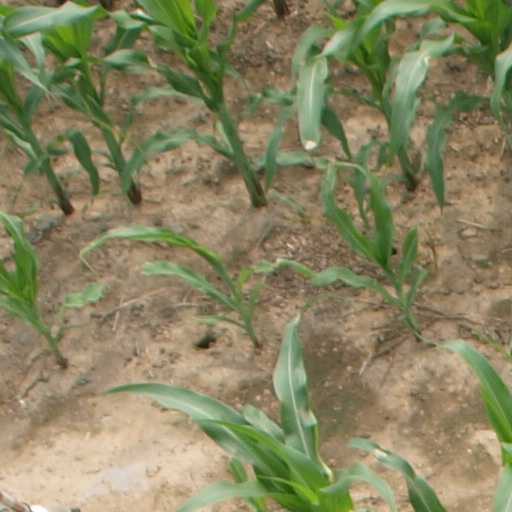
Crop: maize; corn